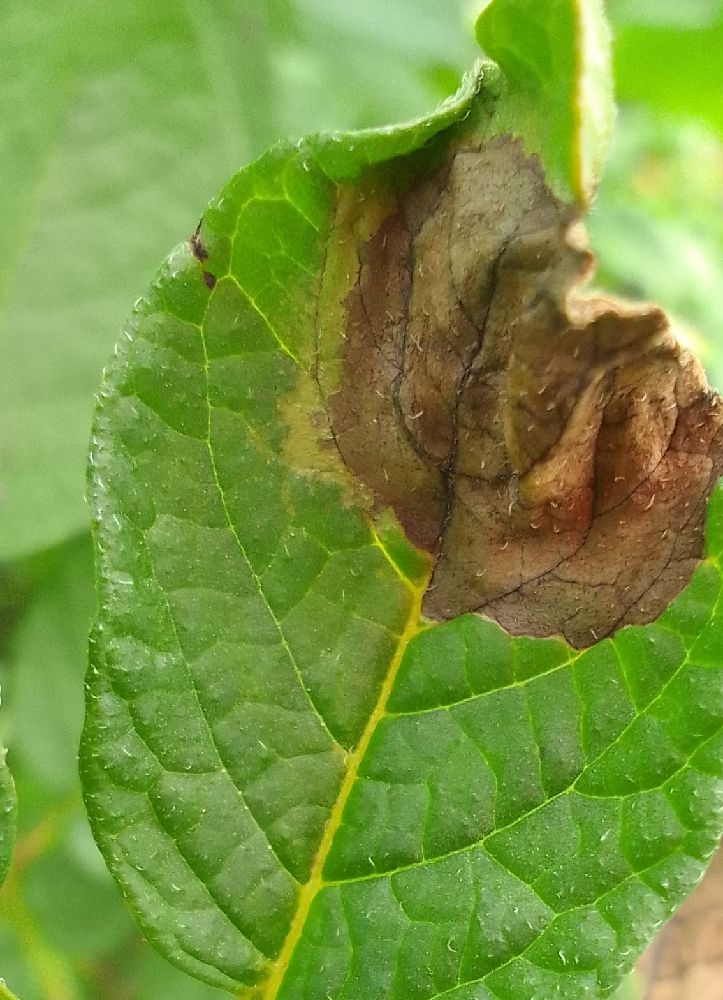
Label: Late blight